Mahiedine Mekhissi-Benabbad

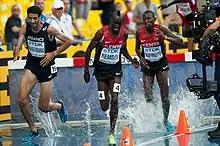
Mekhissi-Benabbad (far left) at the 2013 World Championships in Moscow

On 6 July 2013, Mekhissi-Benabbad set a new 3000 m steeplechase European record of 8:00.09 in the race at the Meeting Areva held in the Stade de France. He beat the previous European record of 8:01.18 set in Berlin at the 2009 World Championships by his compatriot Bouabdellah Tahri. Mekhissi-Benabbad finished second in that Meeting Areva 3000 m steeplechase race, which was won by Ezekiel Kemboi in the world's best time of the year (7:59.03).